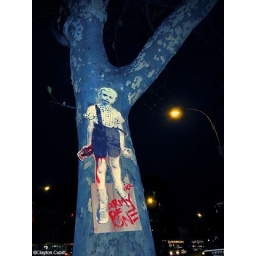
A tree grows in Brooklyn.... Well maybe west 23rd street NYC...